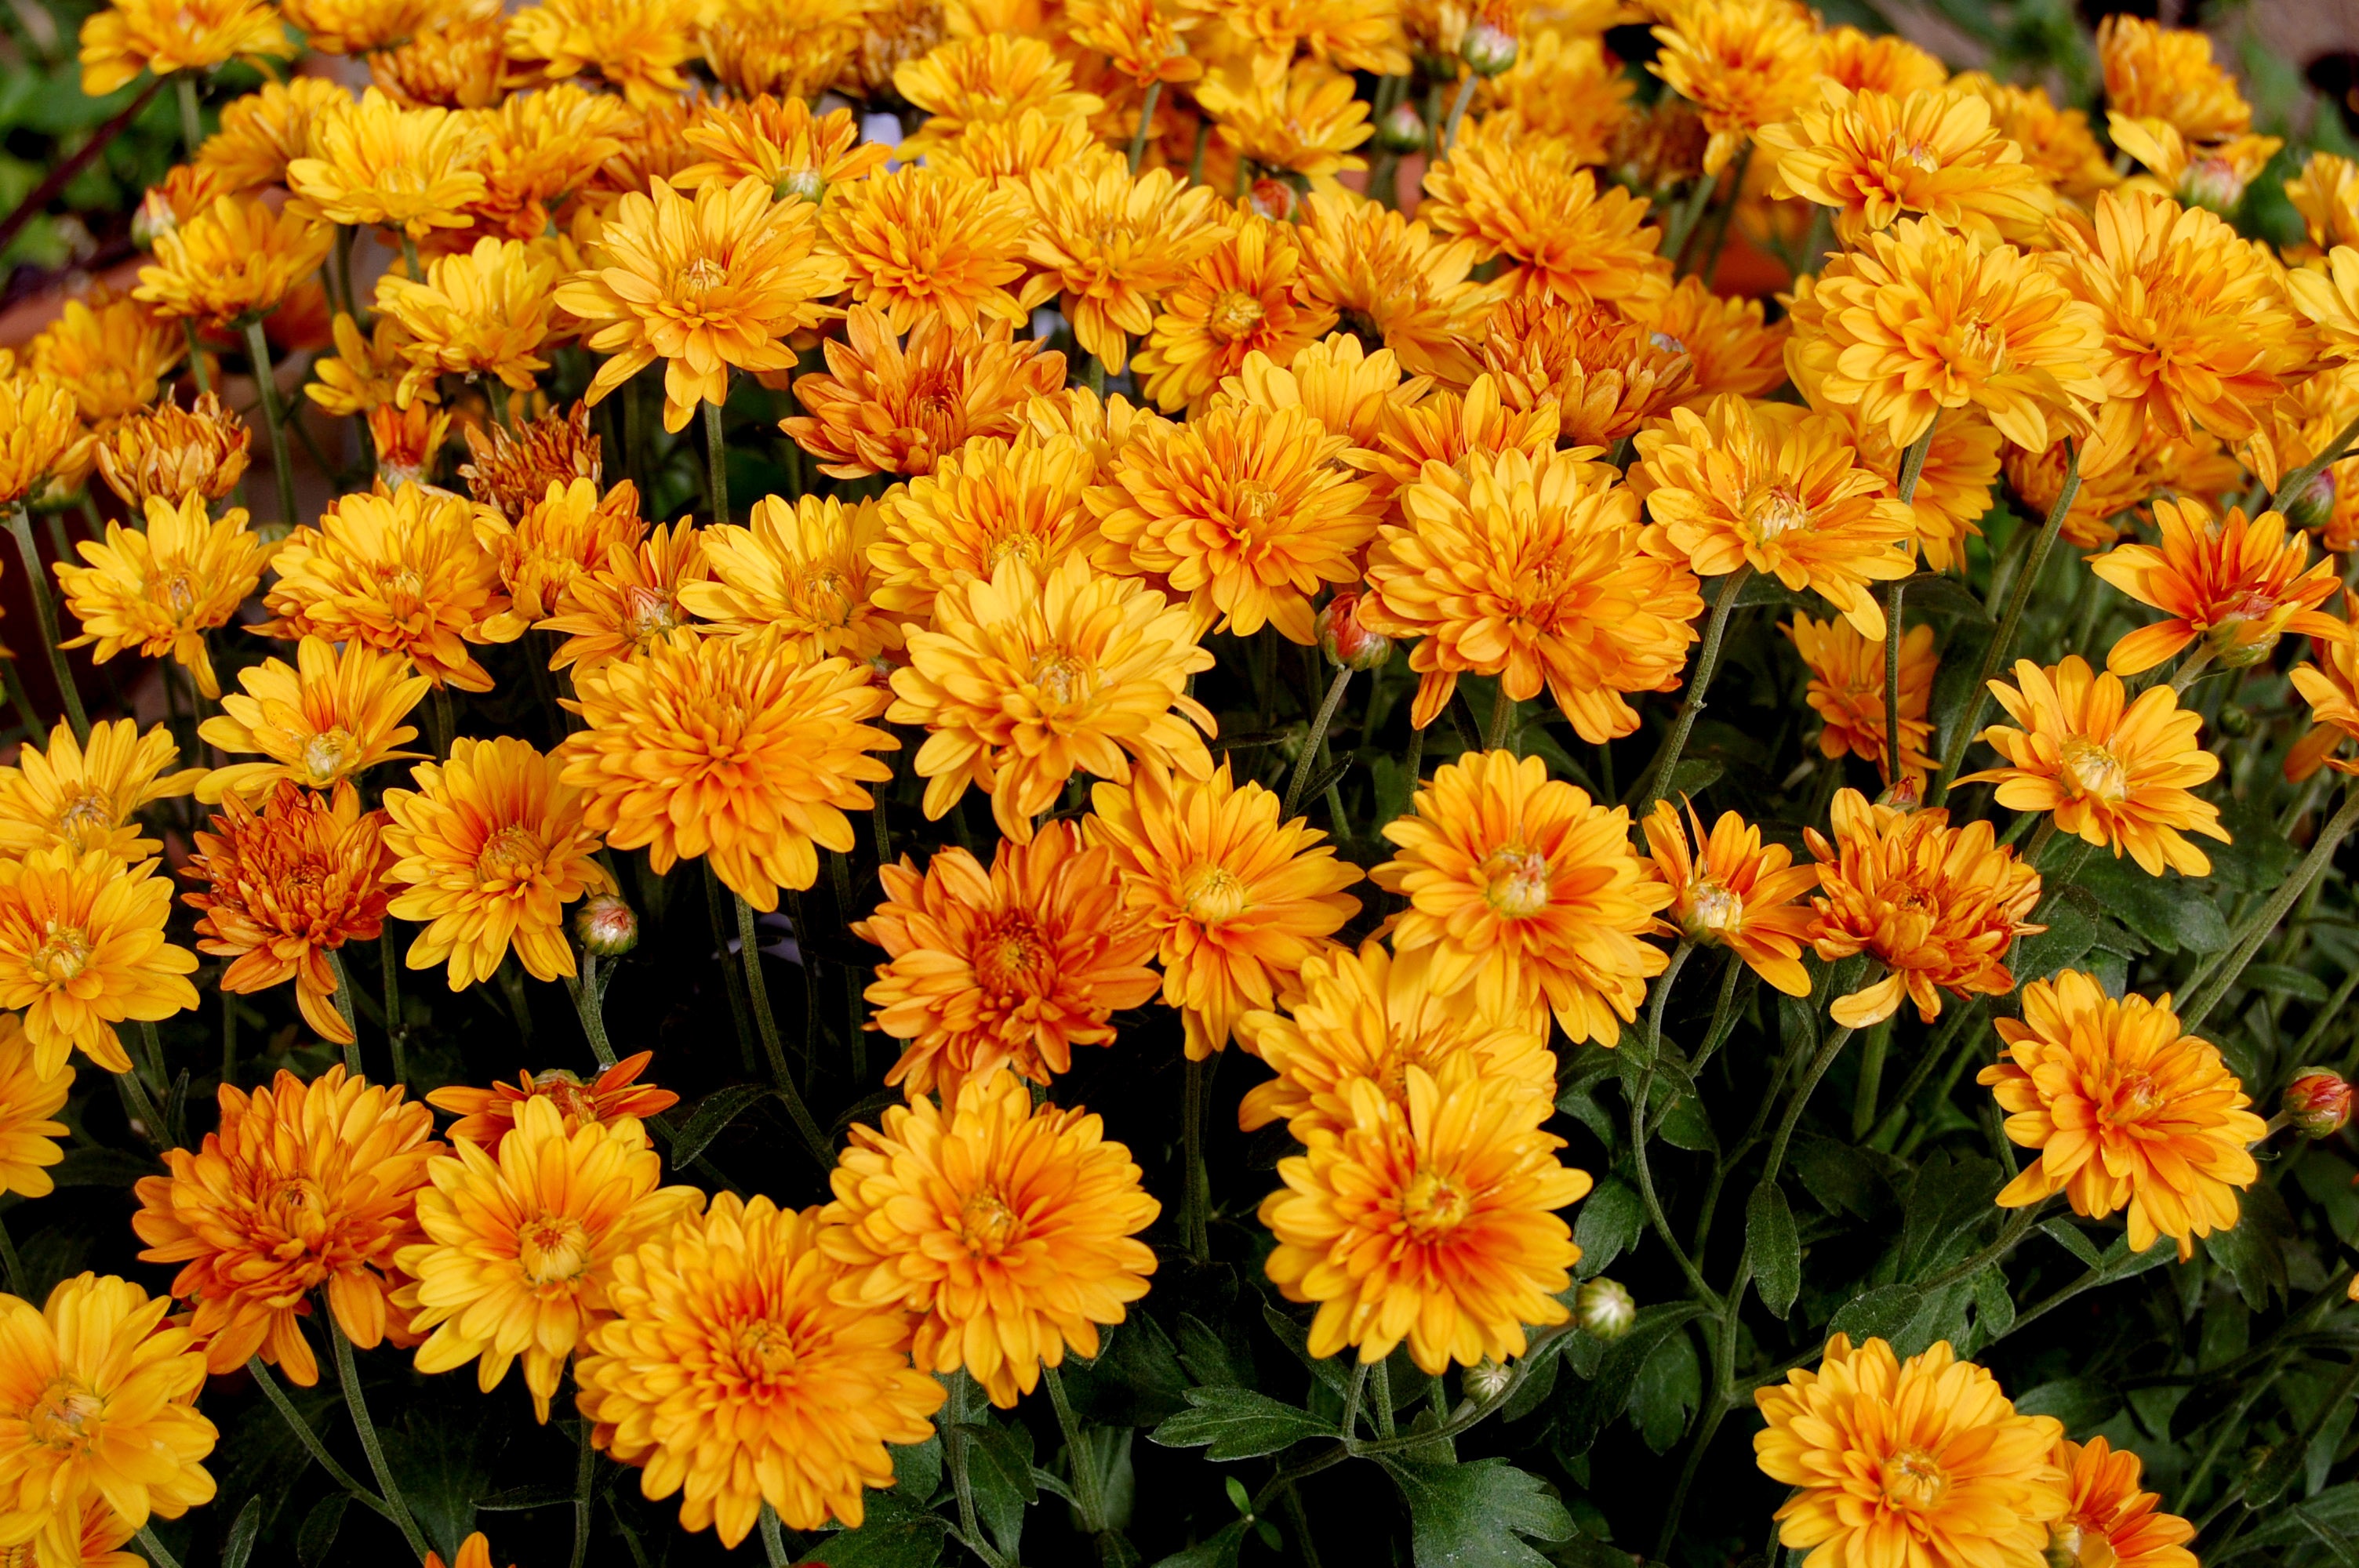
plant, flower, orange, herb, autumn, botany, yellow, garden, flora, wildflower, mums, flowering plant, daisy family, calendula, annual plant, land plant, chrysanths, blanket flowers